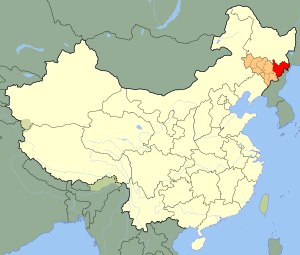
Yanbian
Yanbians beliggenhed i Jilin
Yanbian er et autonomt præfektur i provinsen Jilin i Folkerepublikken Kina. Det har været domineret af en koreansktalende befolkning, men dette er udlignet noget ved kinesisk tilvandring. Præfekturet har et areal på 43.509 km² og en befolkning på 2.180.383 mennesker.